White-rumped swallow

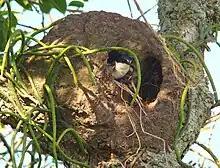
Using the abandoned nest of rufous hornero

The white-rumped swallow builds nests in holes or crevices in a tree or dead snag. It also builds them in artificial structures like holes in fence posts or under eaves, typically under those of abandoned buildings. This swallow will sometimes reuse favourable nest sites, which has a positive effect on fledgling survival. It occasionally nests in abandoned nests of the firewood-gatherer. The nests themselves are usually made of plant fibres and lined with hair and feathers. This swallow is solitary and, during the breeding season, is scattered in pairs. Pairs can be seen to fight and chase each other at the nest site.